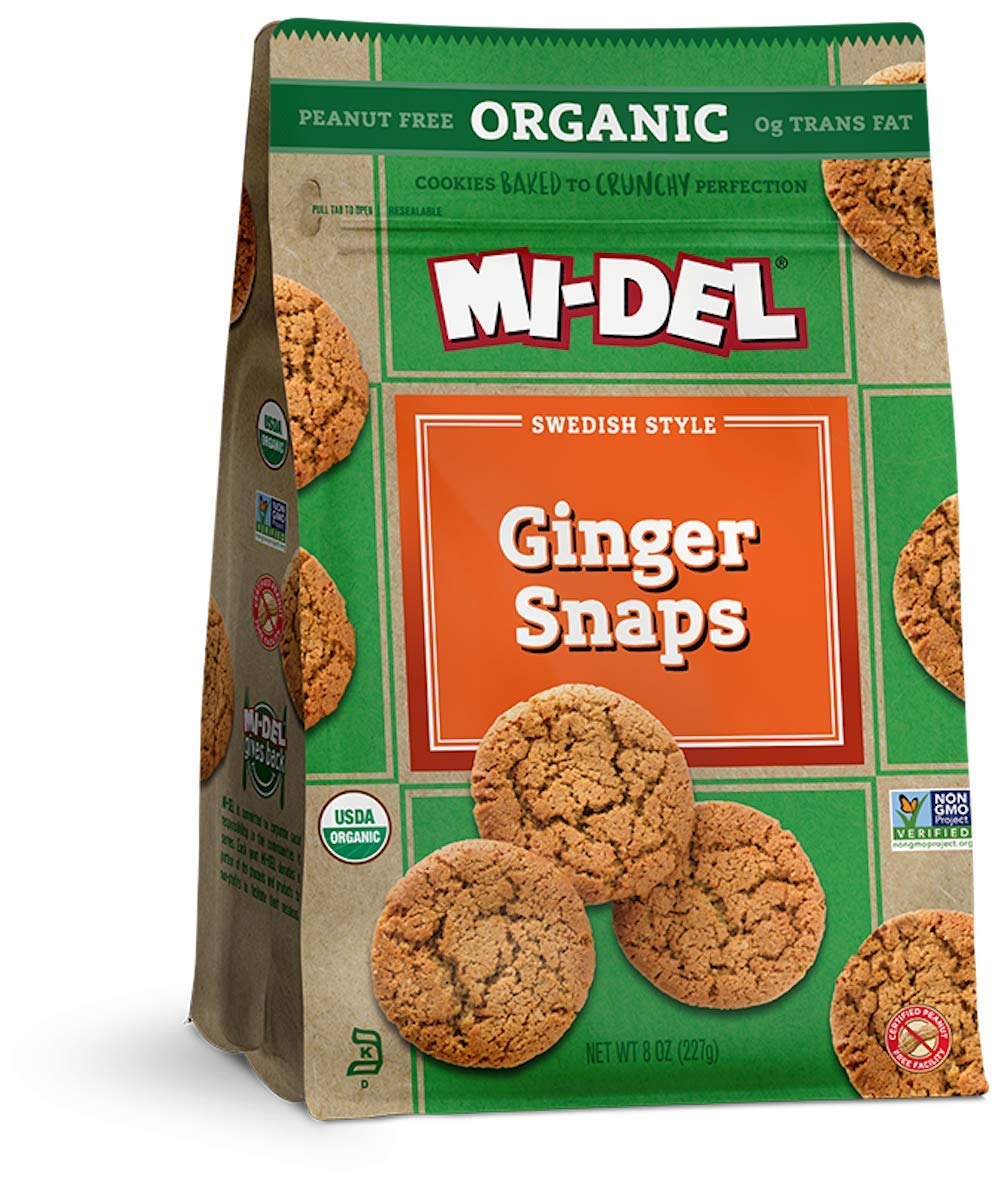
Item Name: Mi-Del Cookies, Organic Ginger Snaps, 8 Ounce (Pack of 12)
Bullet Point 1: Case of twelve 8 ounce bags (96 total ounces)
Bullet Point 2: Made with organic ginger, organic dehydrated cane juice, organic molasses, and organic wheat flour
Bullet Point 3: Swedish style, based on a traditional old world recipe
Bullet Point 4: Delicious, full flavored, and perfect with ice cold milk, herbal tea, or just flying solo
Bullet Point 5: Product of Canada
Value: 96.0
Unit: Ounce

Price: 11.99